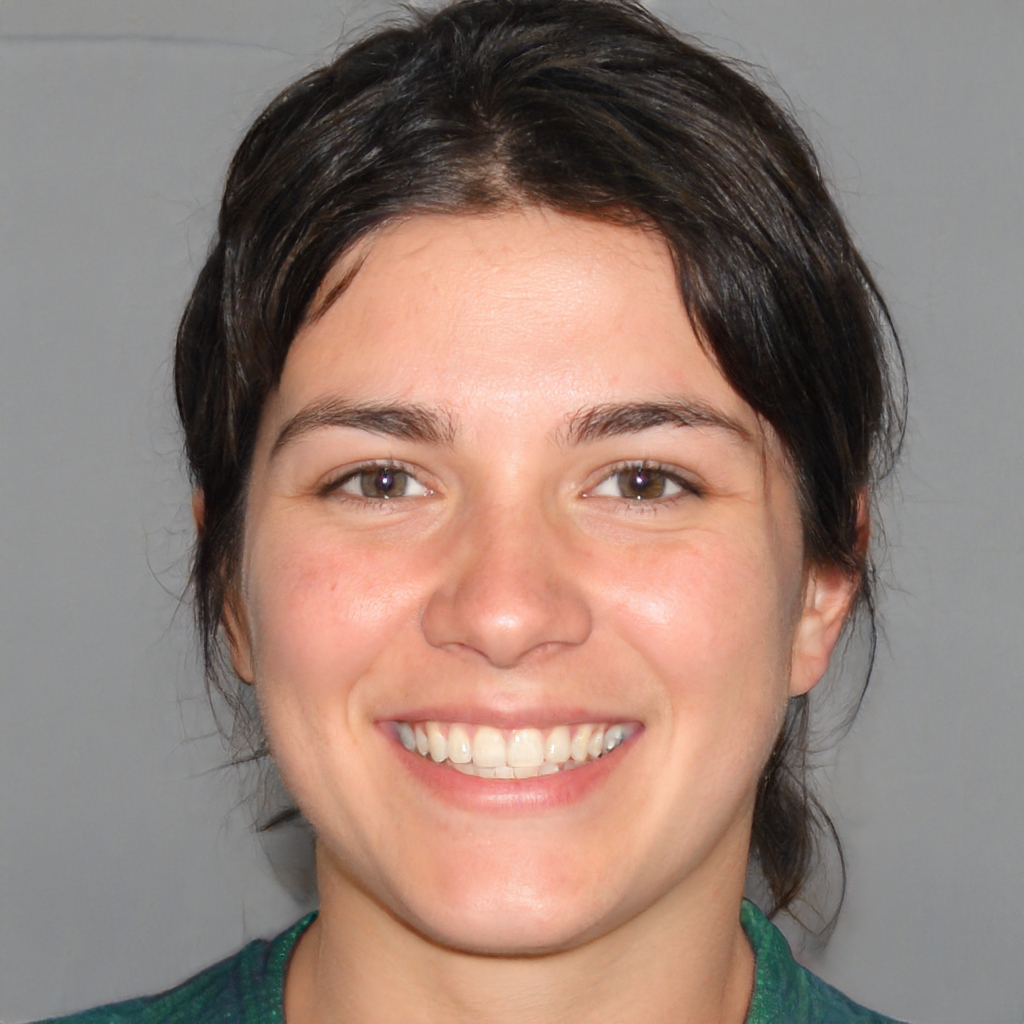
Label: Colored